Sabine Füsser

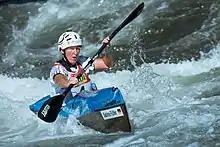
Füsser in 2019

Sabine Füsser (born 29 November 1974) is a German female canoeist who won six medals at senior level at the Wildwater Canoeing World Championships.